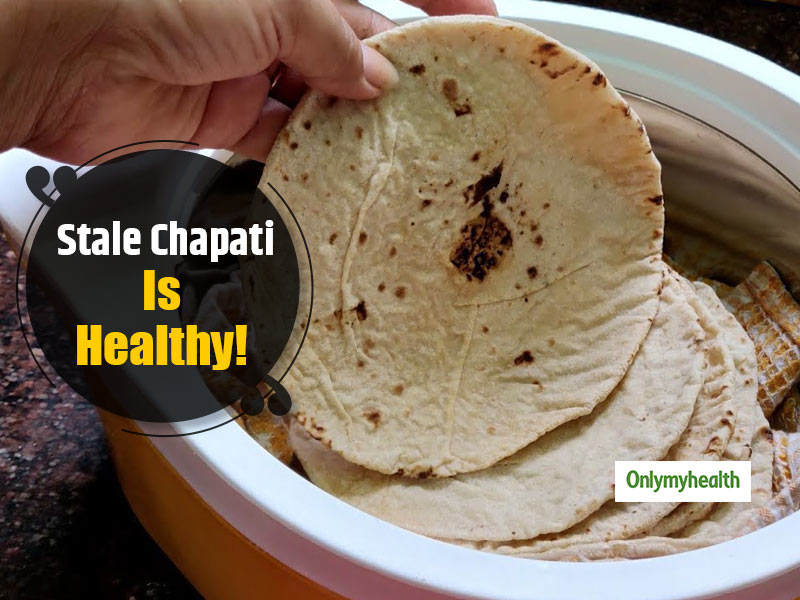
Dish: chapati